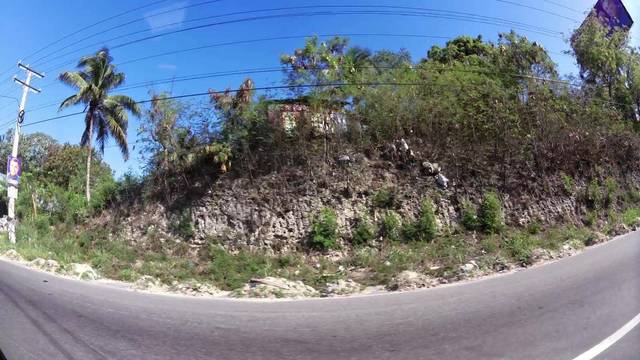
Region: Dominican Republic
Coordinates: 18.434, -70.08